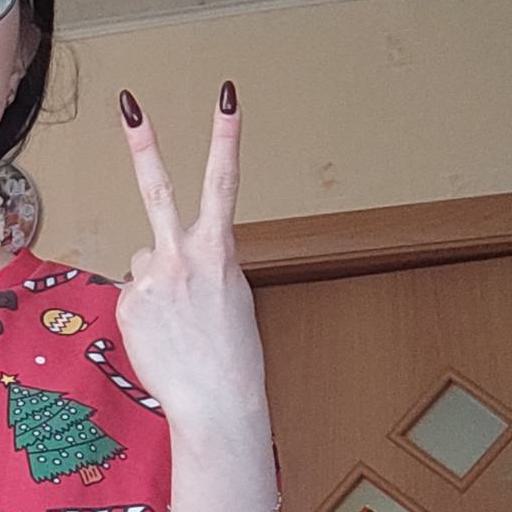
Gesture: peace_inverted